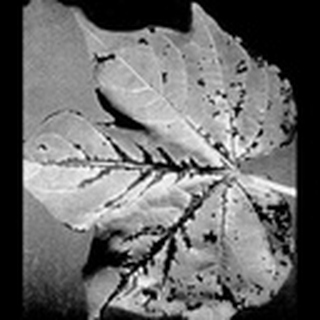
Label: cotton_bacterial_blight